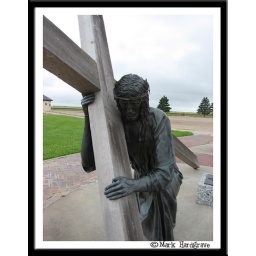
Located at the base of a giant cross on I-40 in Texas.